Guardians of the Galaxy (2008 team)

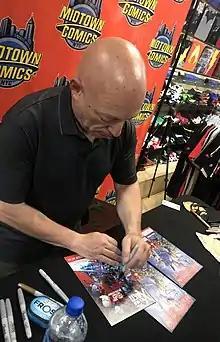
Writer Brian Michael Bendis signing books at Midtown Comics in Manhattan, including copies of the Marvel NOW! version of the series

The Marvel NOW! iteration of the team includes Star-Lord, Drax the Destroyer, Gamora, Groot, Rocket Raccoon, and Iron Man. After Star-Lord's father visits him in a bar to tell him that it is forbidden for any alien species to visit Earth, Iron Man is attacked by an army of Badoon invading Earth. The Guardians and their newest member Iron Man defeat the ship; however, London is still invaded. The Guardians defend London and finish off the horde of Badoon but learn that, for violating the "Earth-is-off-limits" rule (the Spartax Earth Directive), they are to be placed under arrest by the King of Spartax. The Guardians manage to escape with the help of Groot, who had recently regrown after being destroyed by a Badoon ship's explosion. In April 2013, it was announced that Image Comics' Angela (Spawn) would join the Marvel Universe as the result of a legal battle between Neil Gaiman and Todd McFarlane. After appearing in the "Age of Ultron", she joins the Guardians. Captain Marvel and Agent Venom later have stints as team members as well.